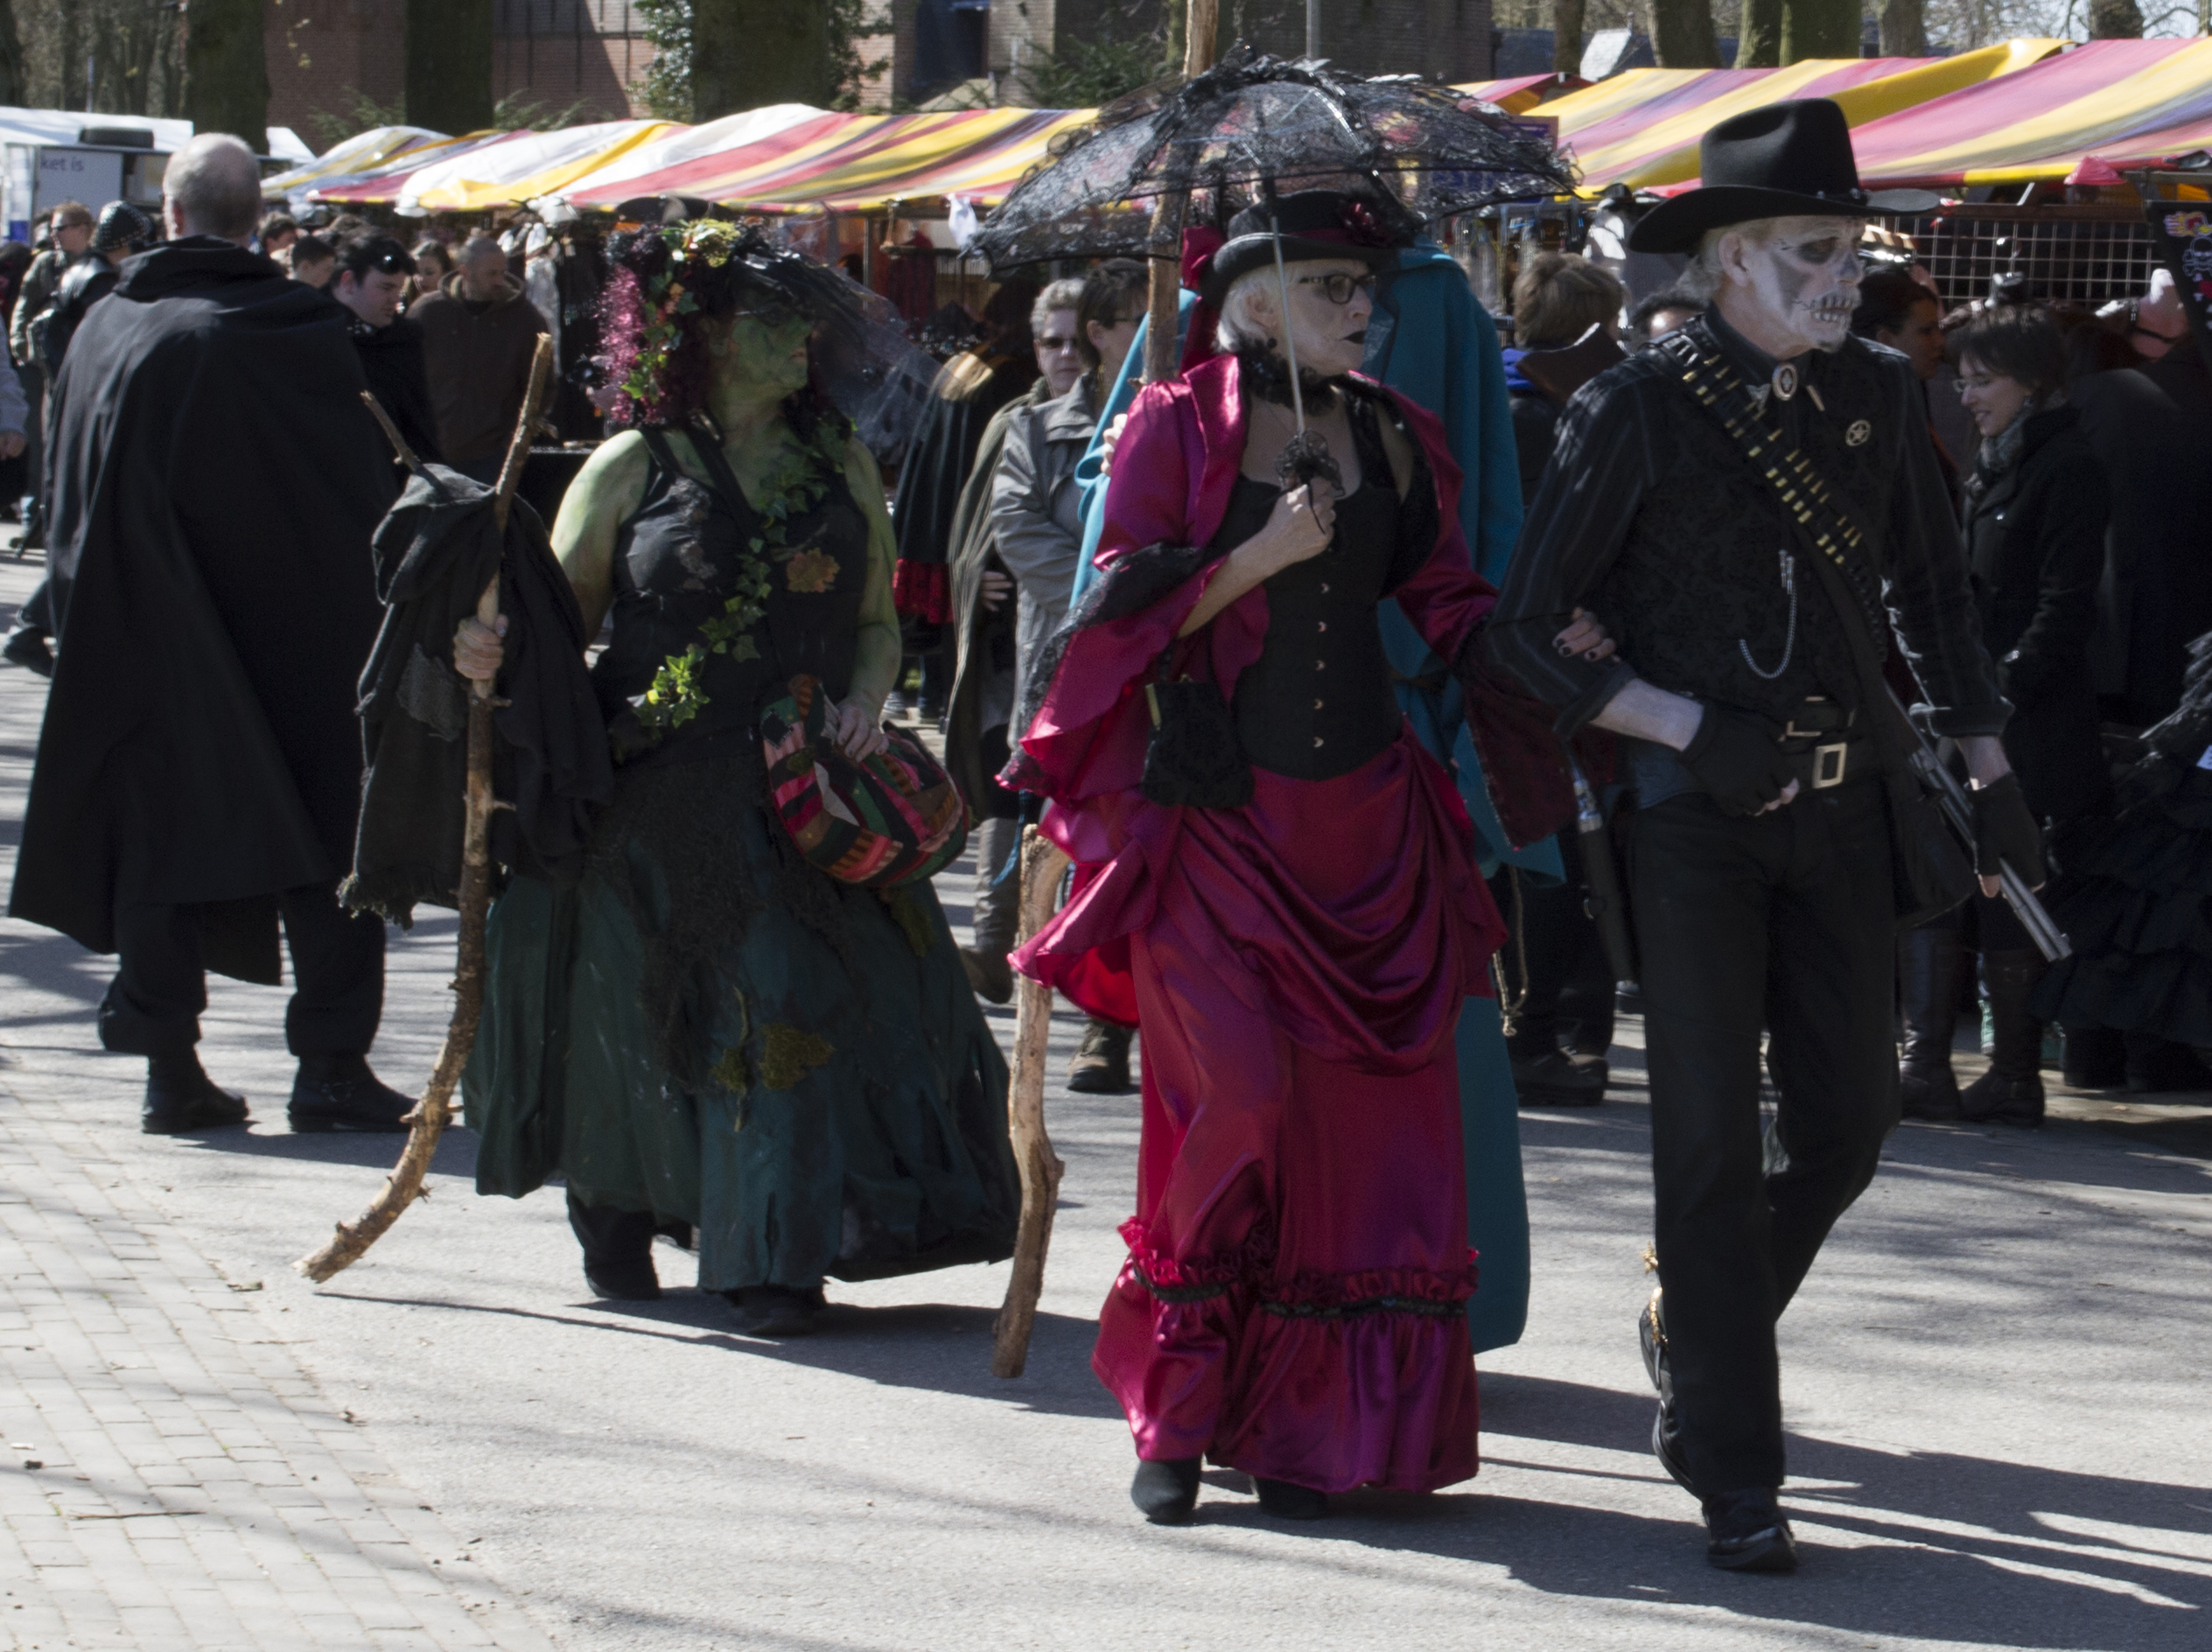
outdoor, people, photography, crowd, photo, carnival, nikon, clothing, parade, performance art, holland, festival, nederland, netherlands, 2013, fun, dutch, outdoorphotography, picture, photograph, fotos, foto, fotografie, fantasy, elf, event, tradition, costume, fair, paulvandevelde, pdvandevelde, padagudaloma, dordrecht, nederlandinfotos, evenementenfotografie, pvdvfotografie, pdvandeveldedordrecht, nederlandsefotografie, dutchphotogaraphy, totallydutch, fotografienederland, hollandsefotografie, fotografieholland, haarzuilens, dehaar, elfia, kasteeldehaar, elffantasyfair, elfiahaarzuilens, fantasyevent, elfia2013, wwwelfiacom, dwarveshobbits, marching